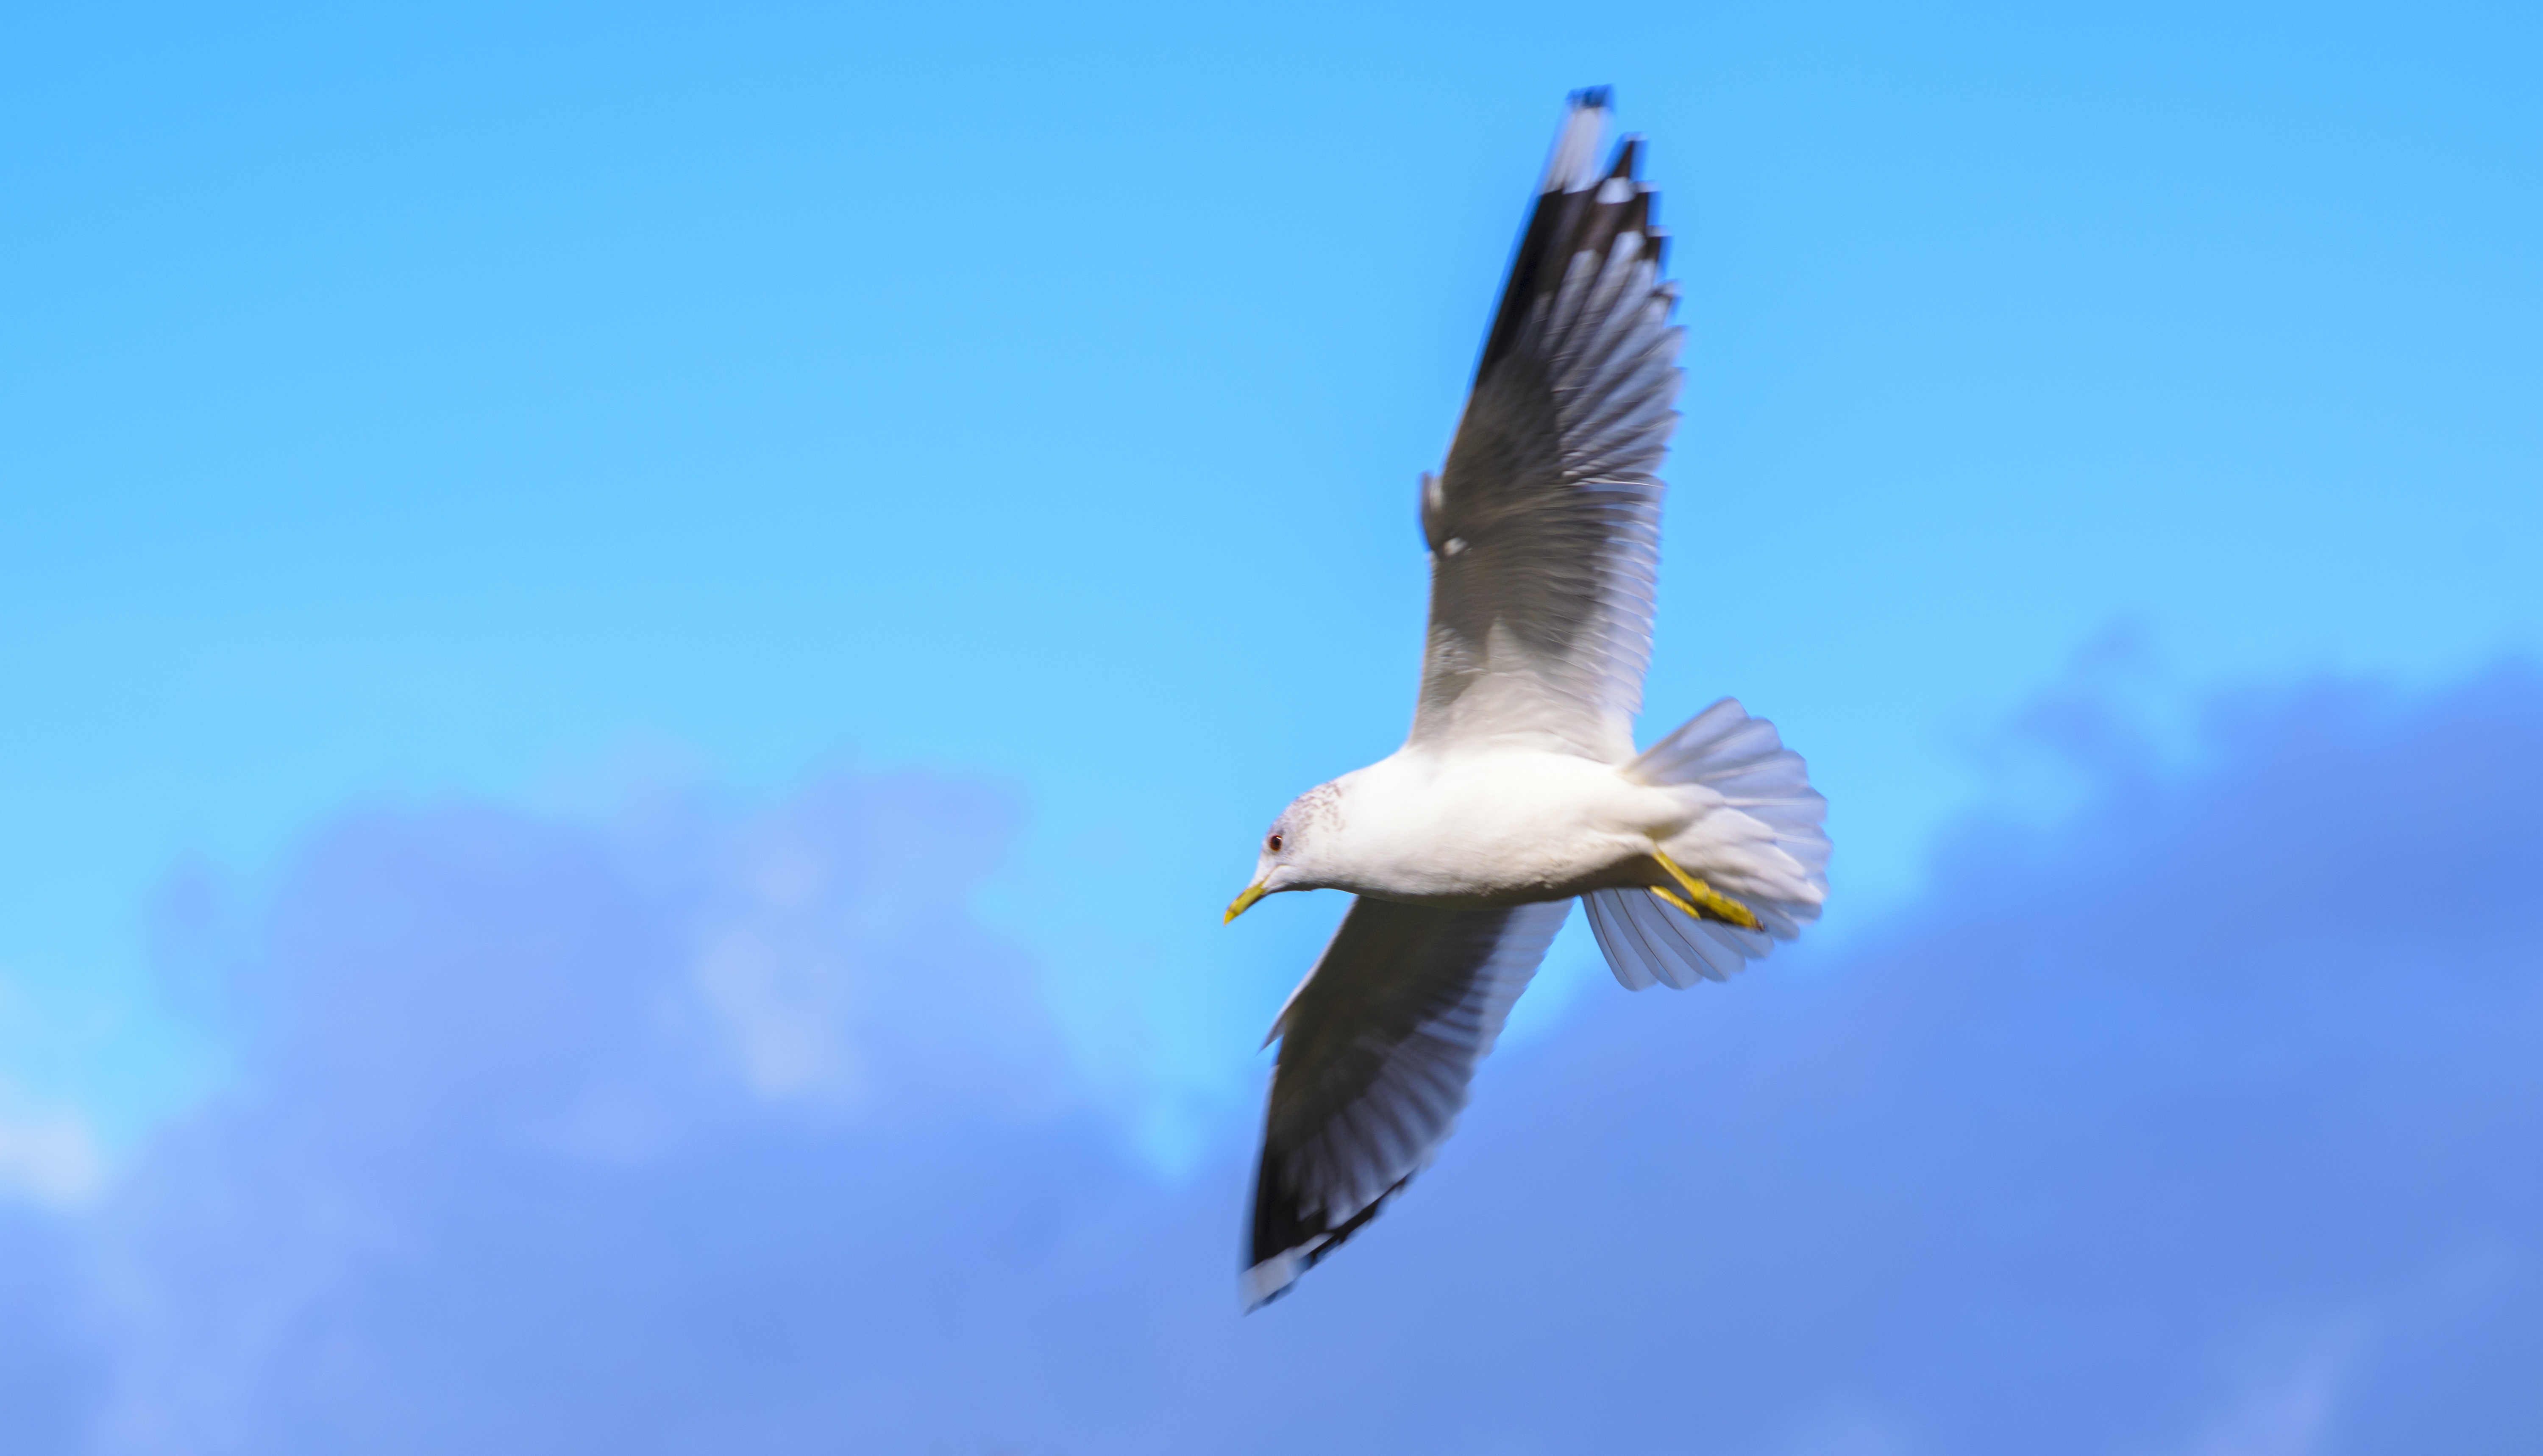
nature, bird, wing, cloud, sky, white, air, wind, seabird, flying, fly, seagull, summer, wildlife, wild, gull, beak, flight, blue, freedom, feather, outdoors, sunny, one, bright, vertebrate, day, elegant